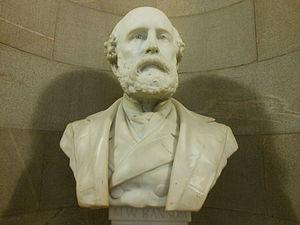
Matt Whitaker Ransom est un général dans l'armée des États confédérés pendant la guerre de Sécession et sénateur des États-Unis démocrate de l'État de Caroline du Nord entre 1872 et 1895.